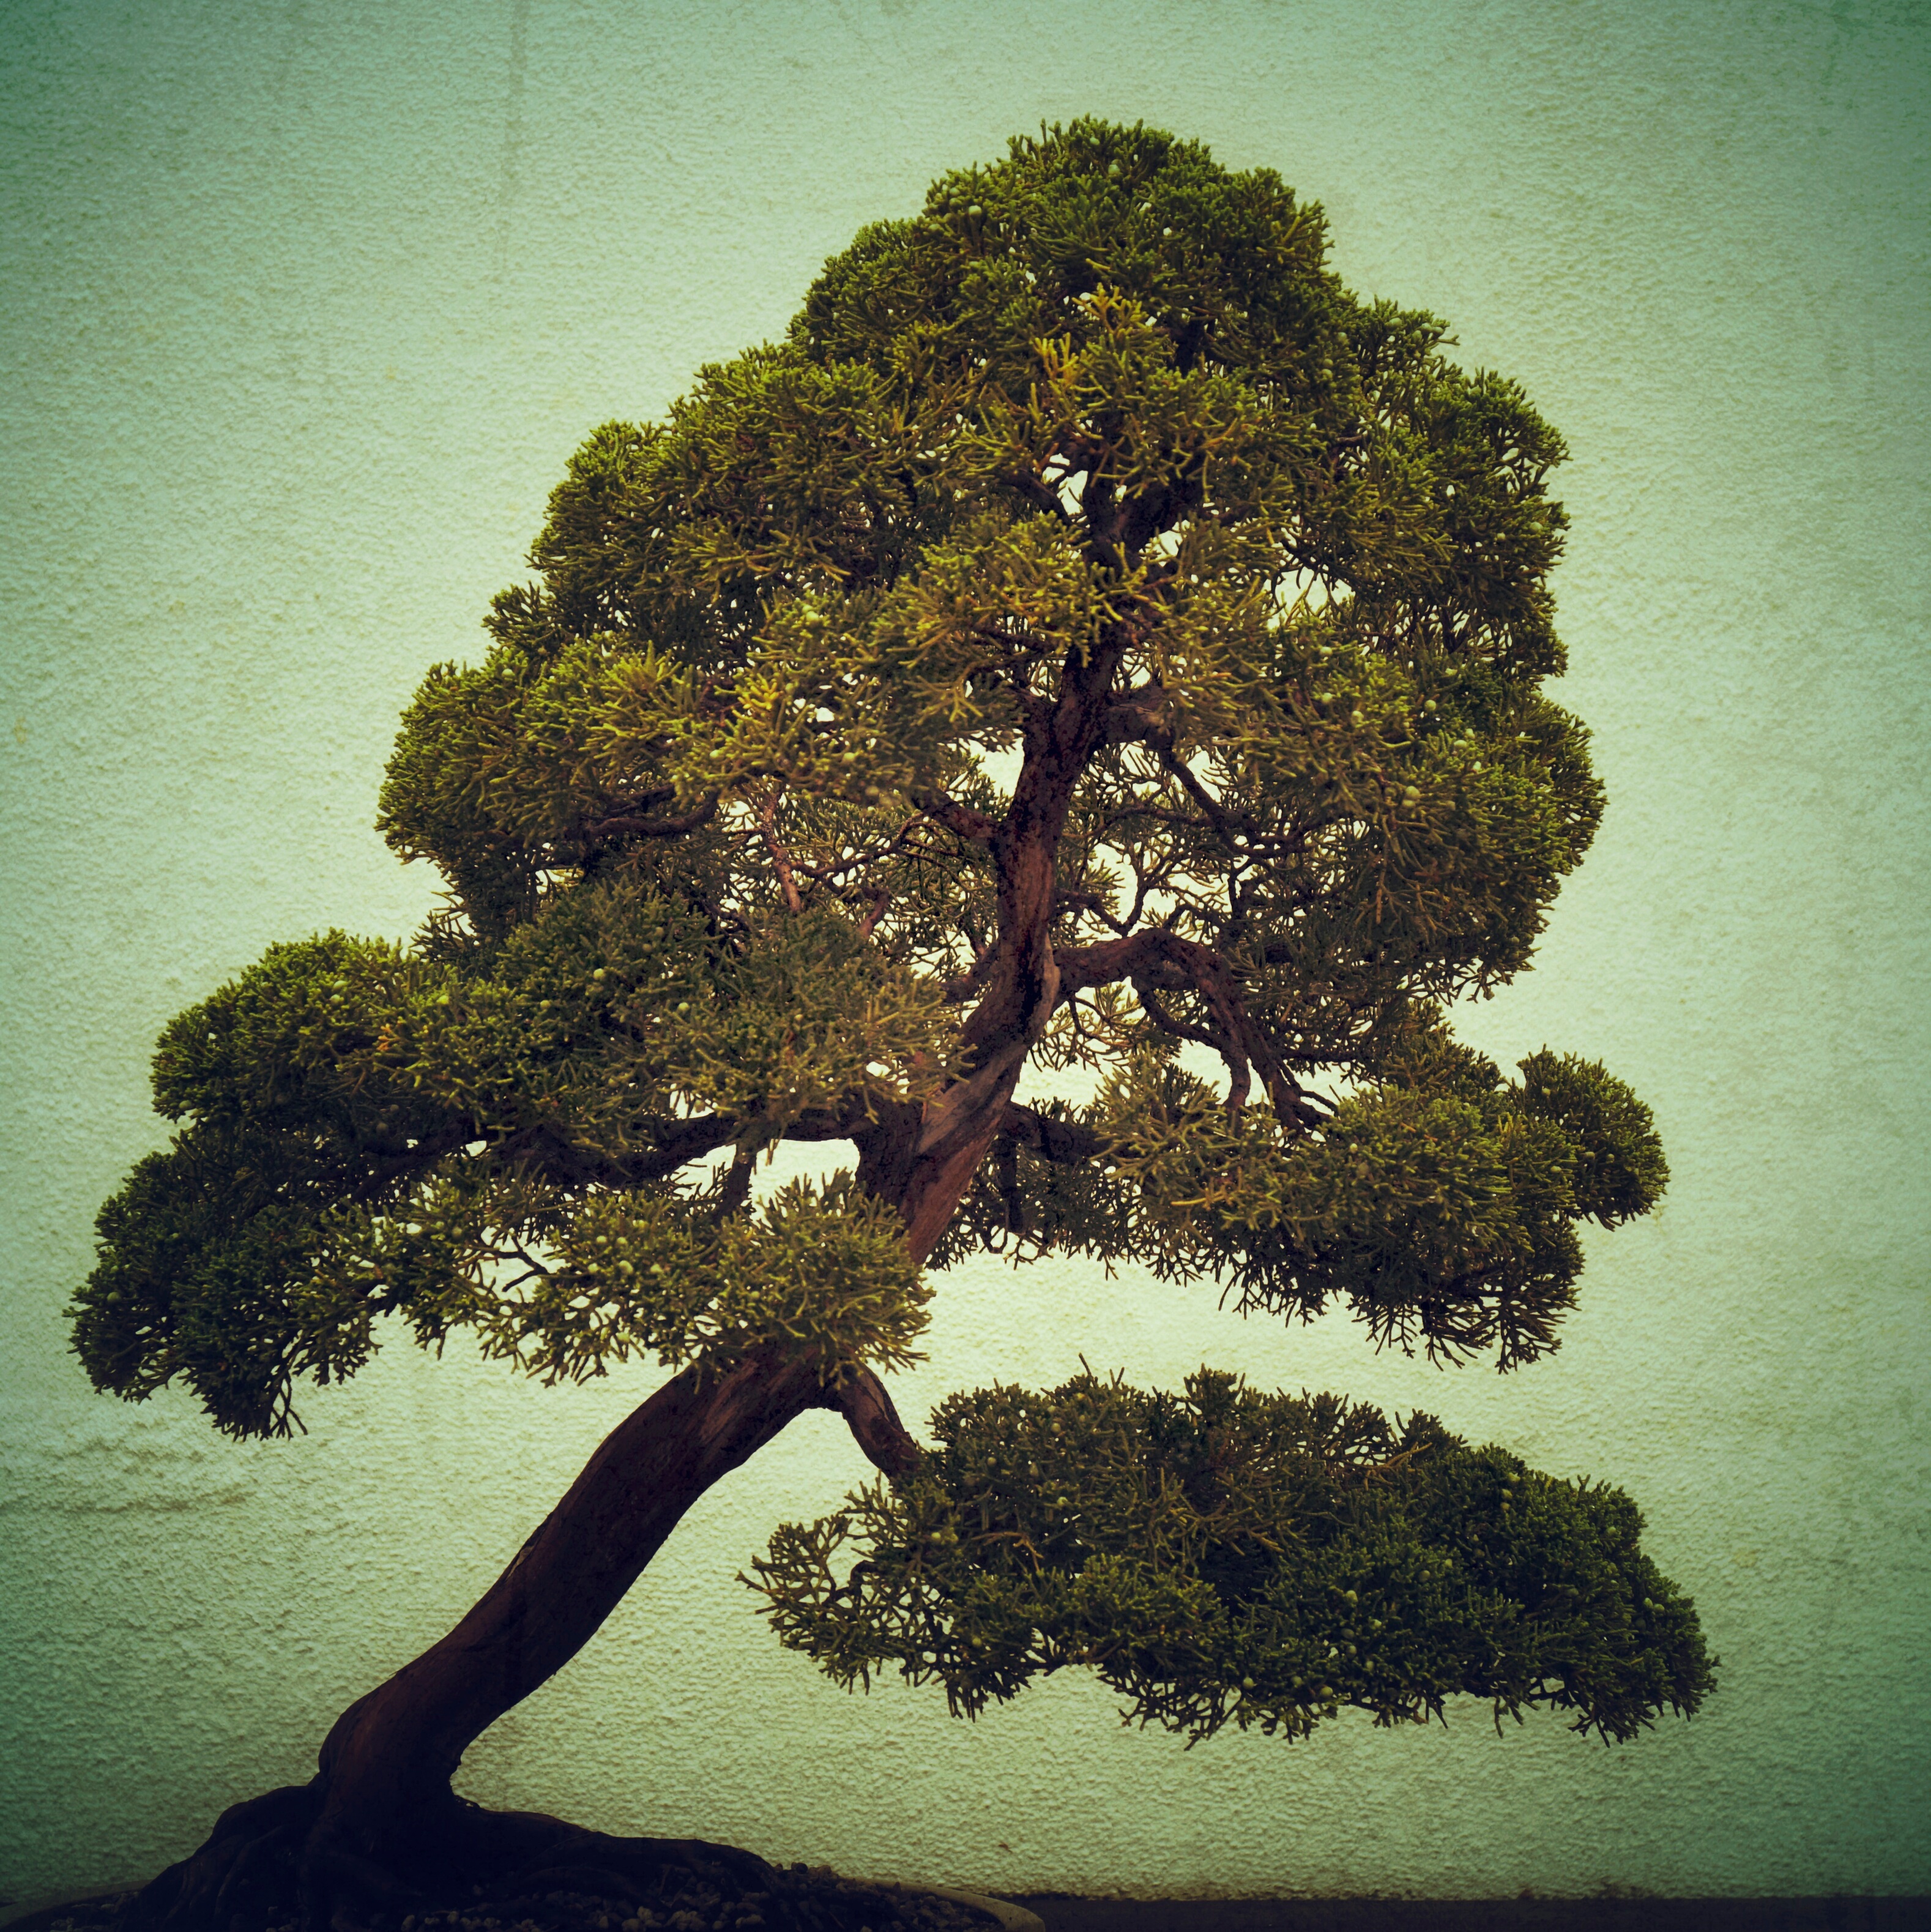
tree, branch, plant, leaf, green, botany, houseplant, bonsai, woody plant, land plant